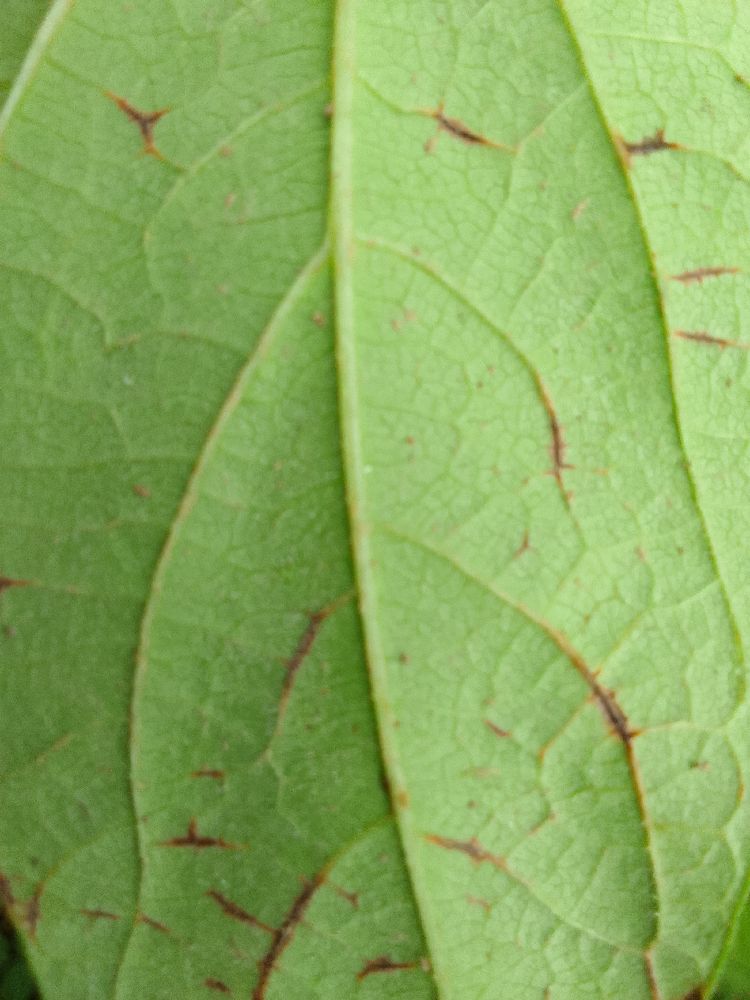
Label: anthracnose